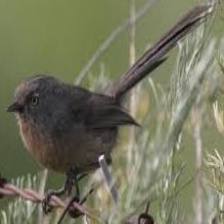
Species: WRENTIT
Scientific name: CHAMAEA FASCIATA